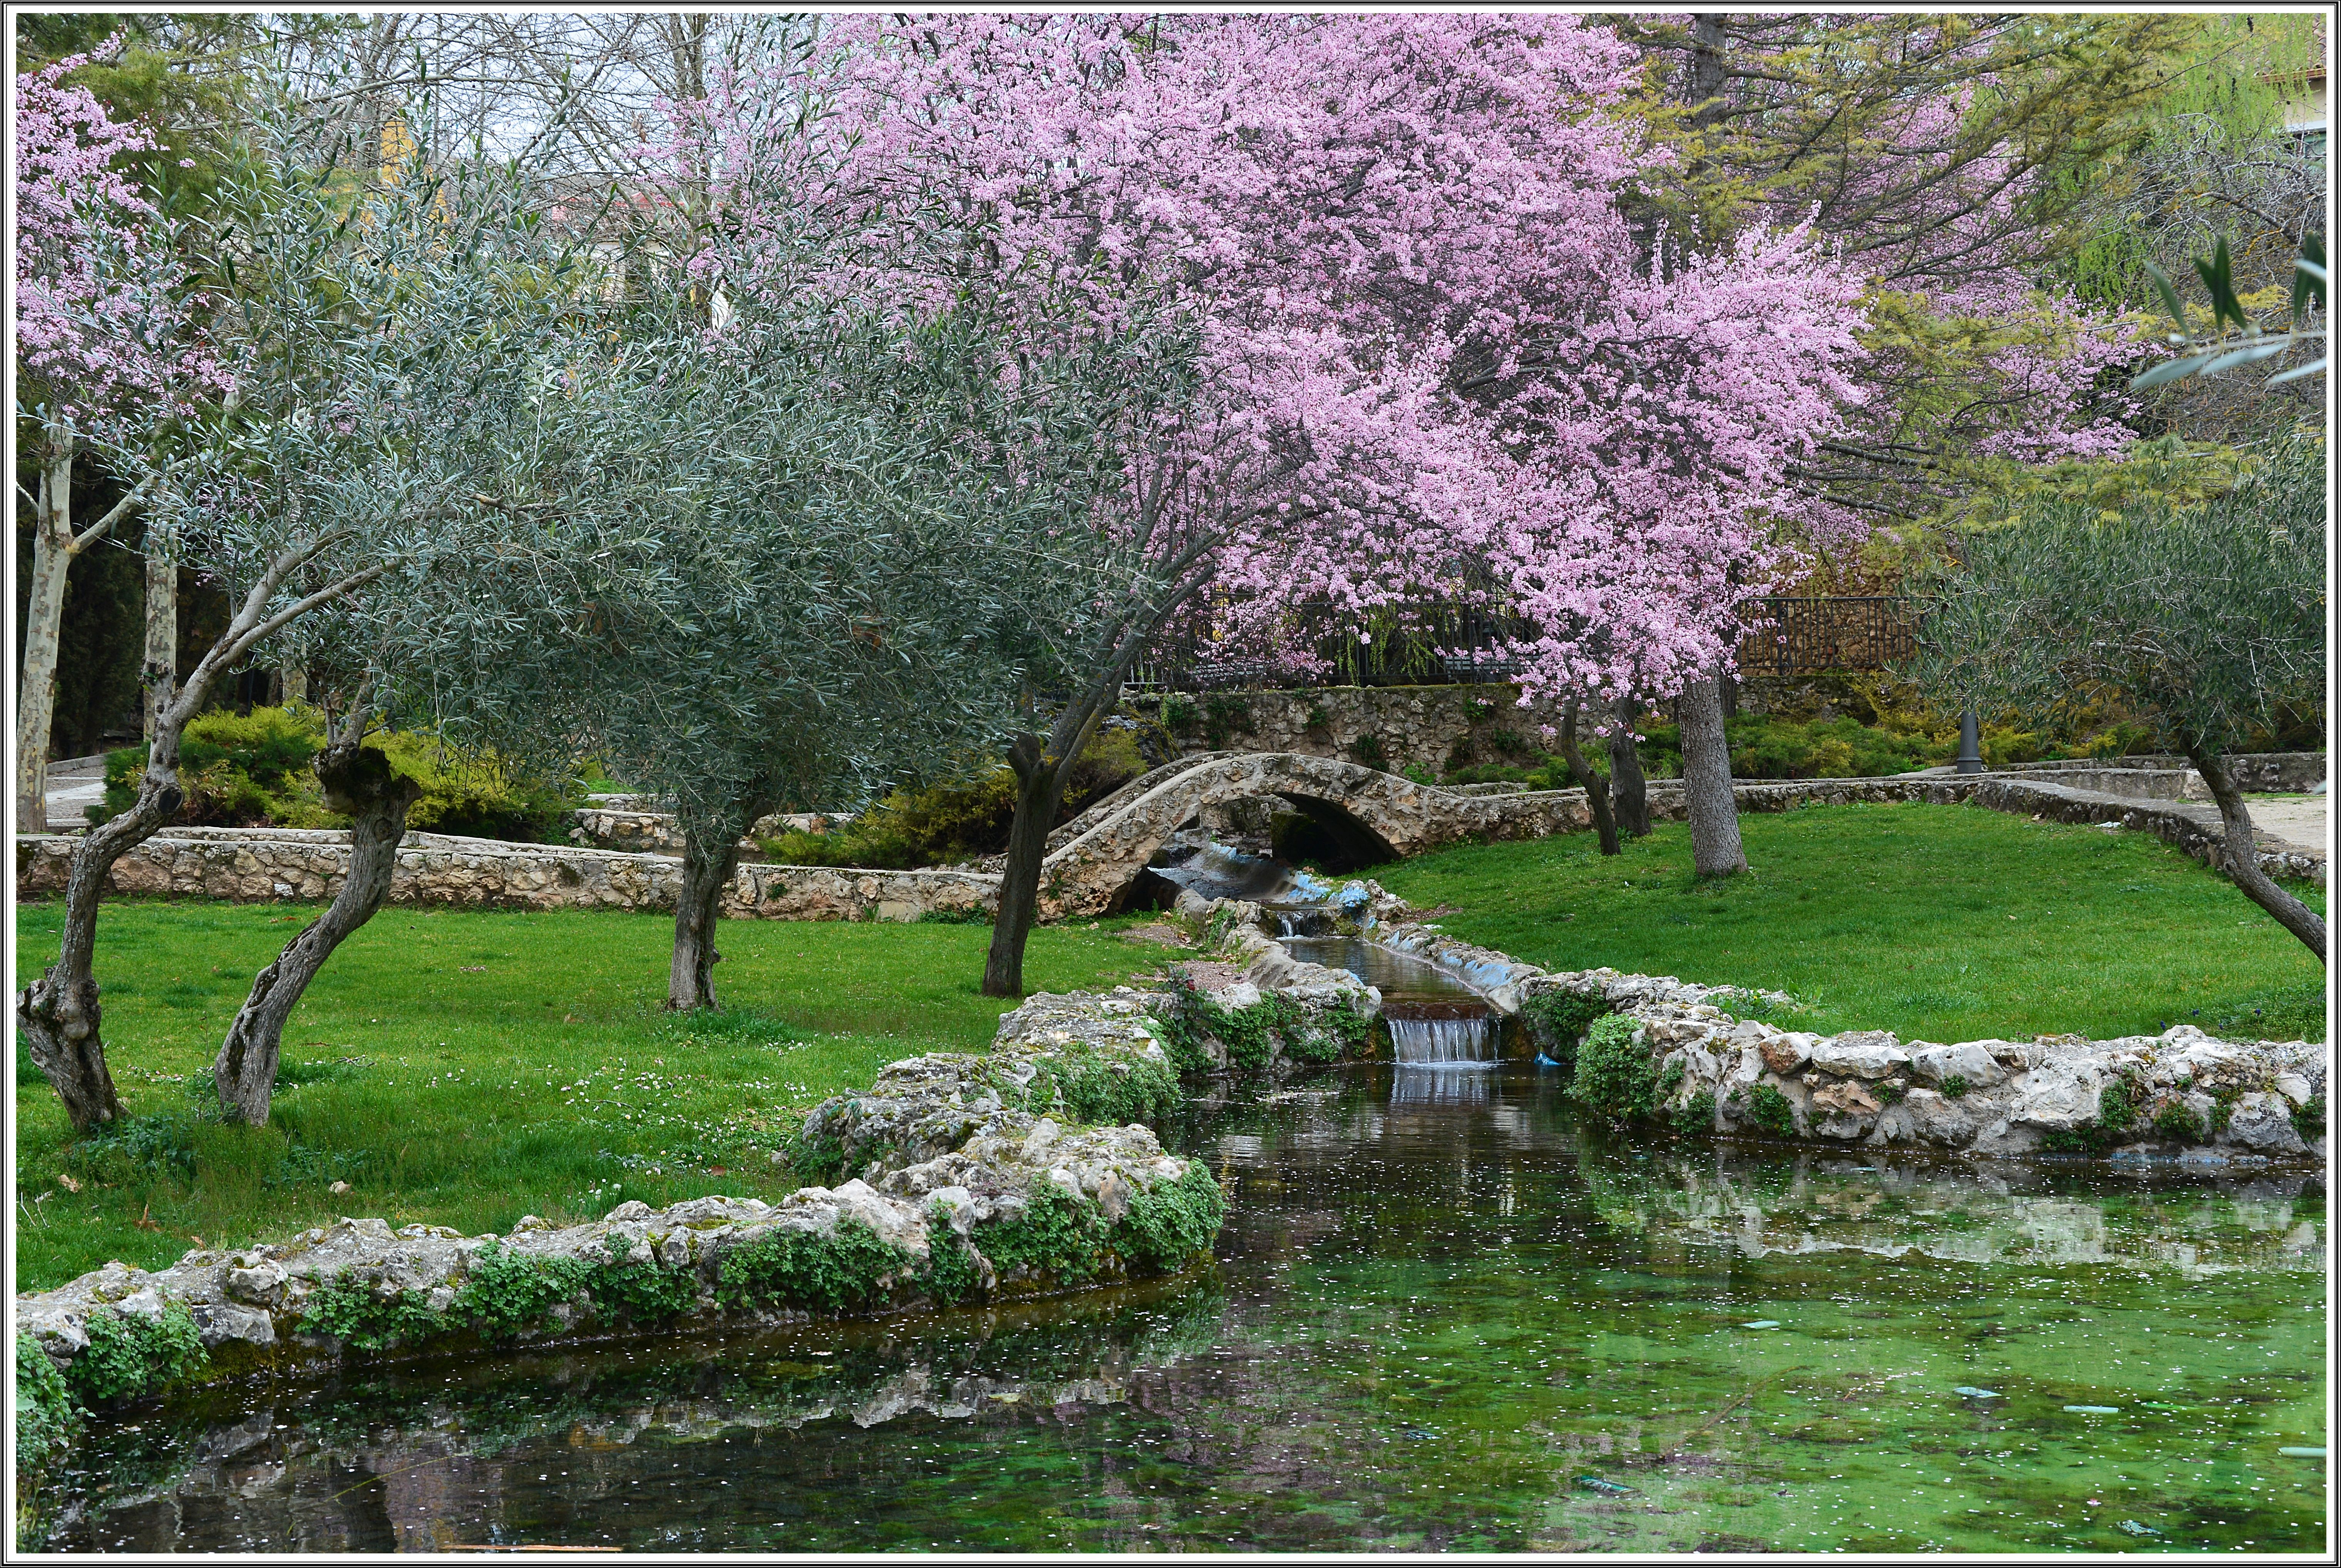
tree, blossom, plant, flower, botany, garden, flora, cherry blossom, cool image, shrub, brihuega, botanical garden, woodland, i, yard